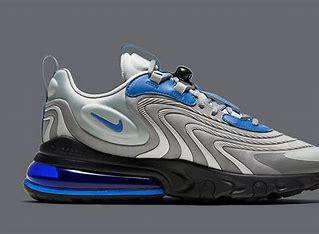
Brand: Nike
Model: Air Max 270 React ENG